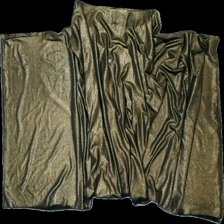
View: back
Type: Top
Category: Ladies
Brand: Not in the list
Colors: Black
Material: 100% polyester
Pattern: Glitter
Cut: V-collar
Size: 44
Season: All
Damage: vågig dragkedja
Damage location: top center
Price range: <50
Recommended usage: Reuse
Description: guldig top